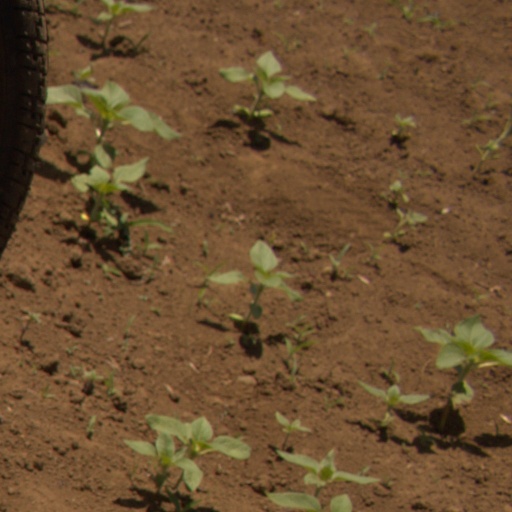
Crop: Jerusalem artichoke